Oscar Levant

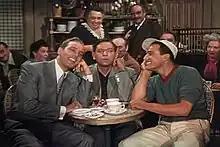
Georges Guétary, Levant, and Gene Kelly in "An American in Paris" (1951)

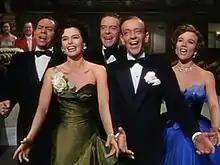
The cast of "The Band Wagon" (1953) L–R: Oscar Levant, Cyd Charisse, Jack Buchanan, Fred Astaire, and Nanette Fabray

Levant appeared in feature films, starting from the 1920s until the mid-50s, often playing a pianist or composer. He had supporting roles in the Metro-Goldwyn-Mayer musicals "The Barkleys of Broadway" (1949), starring Fred Astaire and Ginger Rogers; "An American in Paris" (1951), starring Gene Kelly; and "The Band Wagon" (1953), starring Astaire and Cyd Charisse. Oscar Levant regularly appeared on NBC radio's "Kraft Music Hall", starring singer Al Jolson. He not only accompanied Jolson on the piano with classical and popular songs, but often joked and ad-libbed with Jolson and his guests. This included comedy sketches. Their individual ties to George Gershwin—Jolson introduced Gershwin's "Swanee"—undoubtedly had much to do with their rapport. Both Levant and Jolson appeared as themselves in the Gershwin biopic "Rhapsody in Blue" (1945).